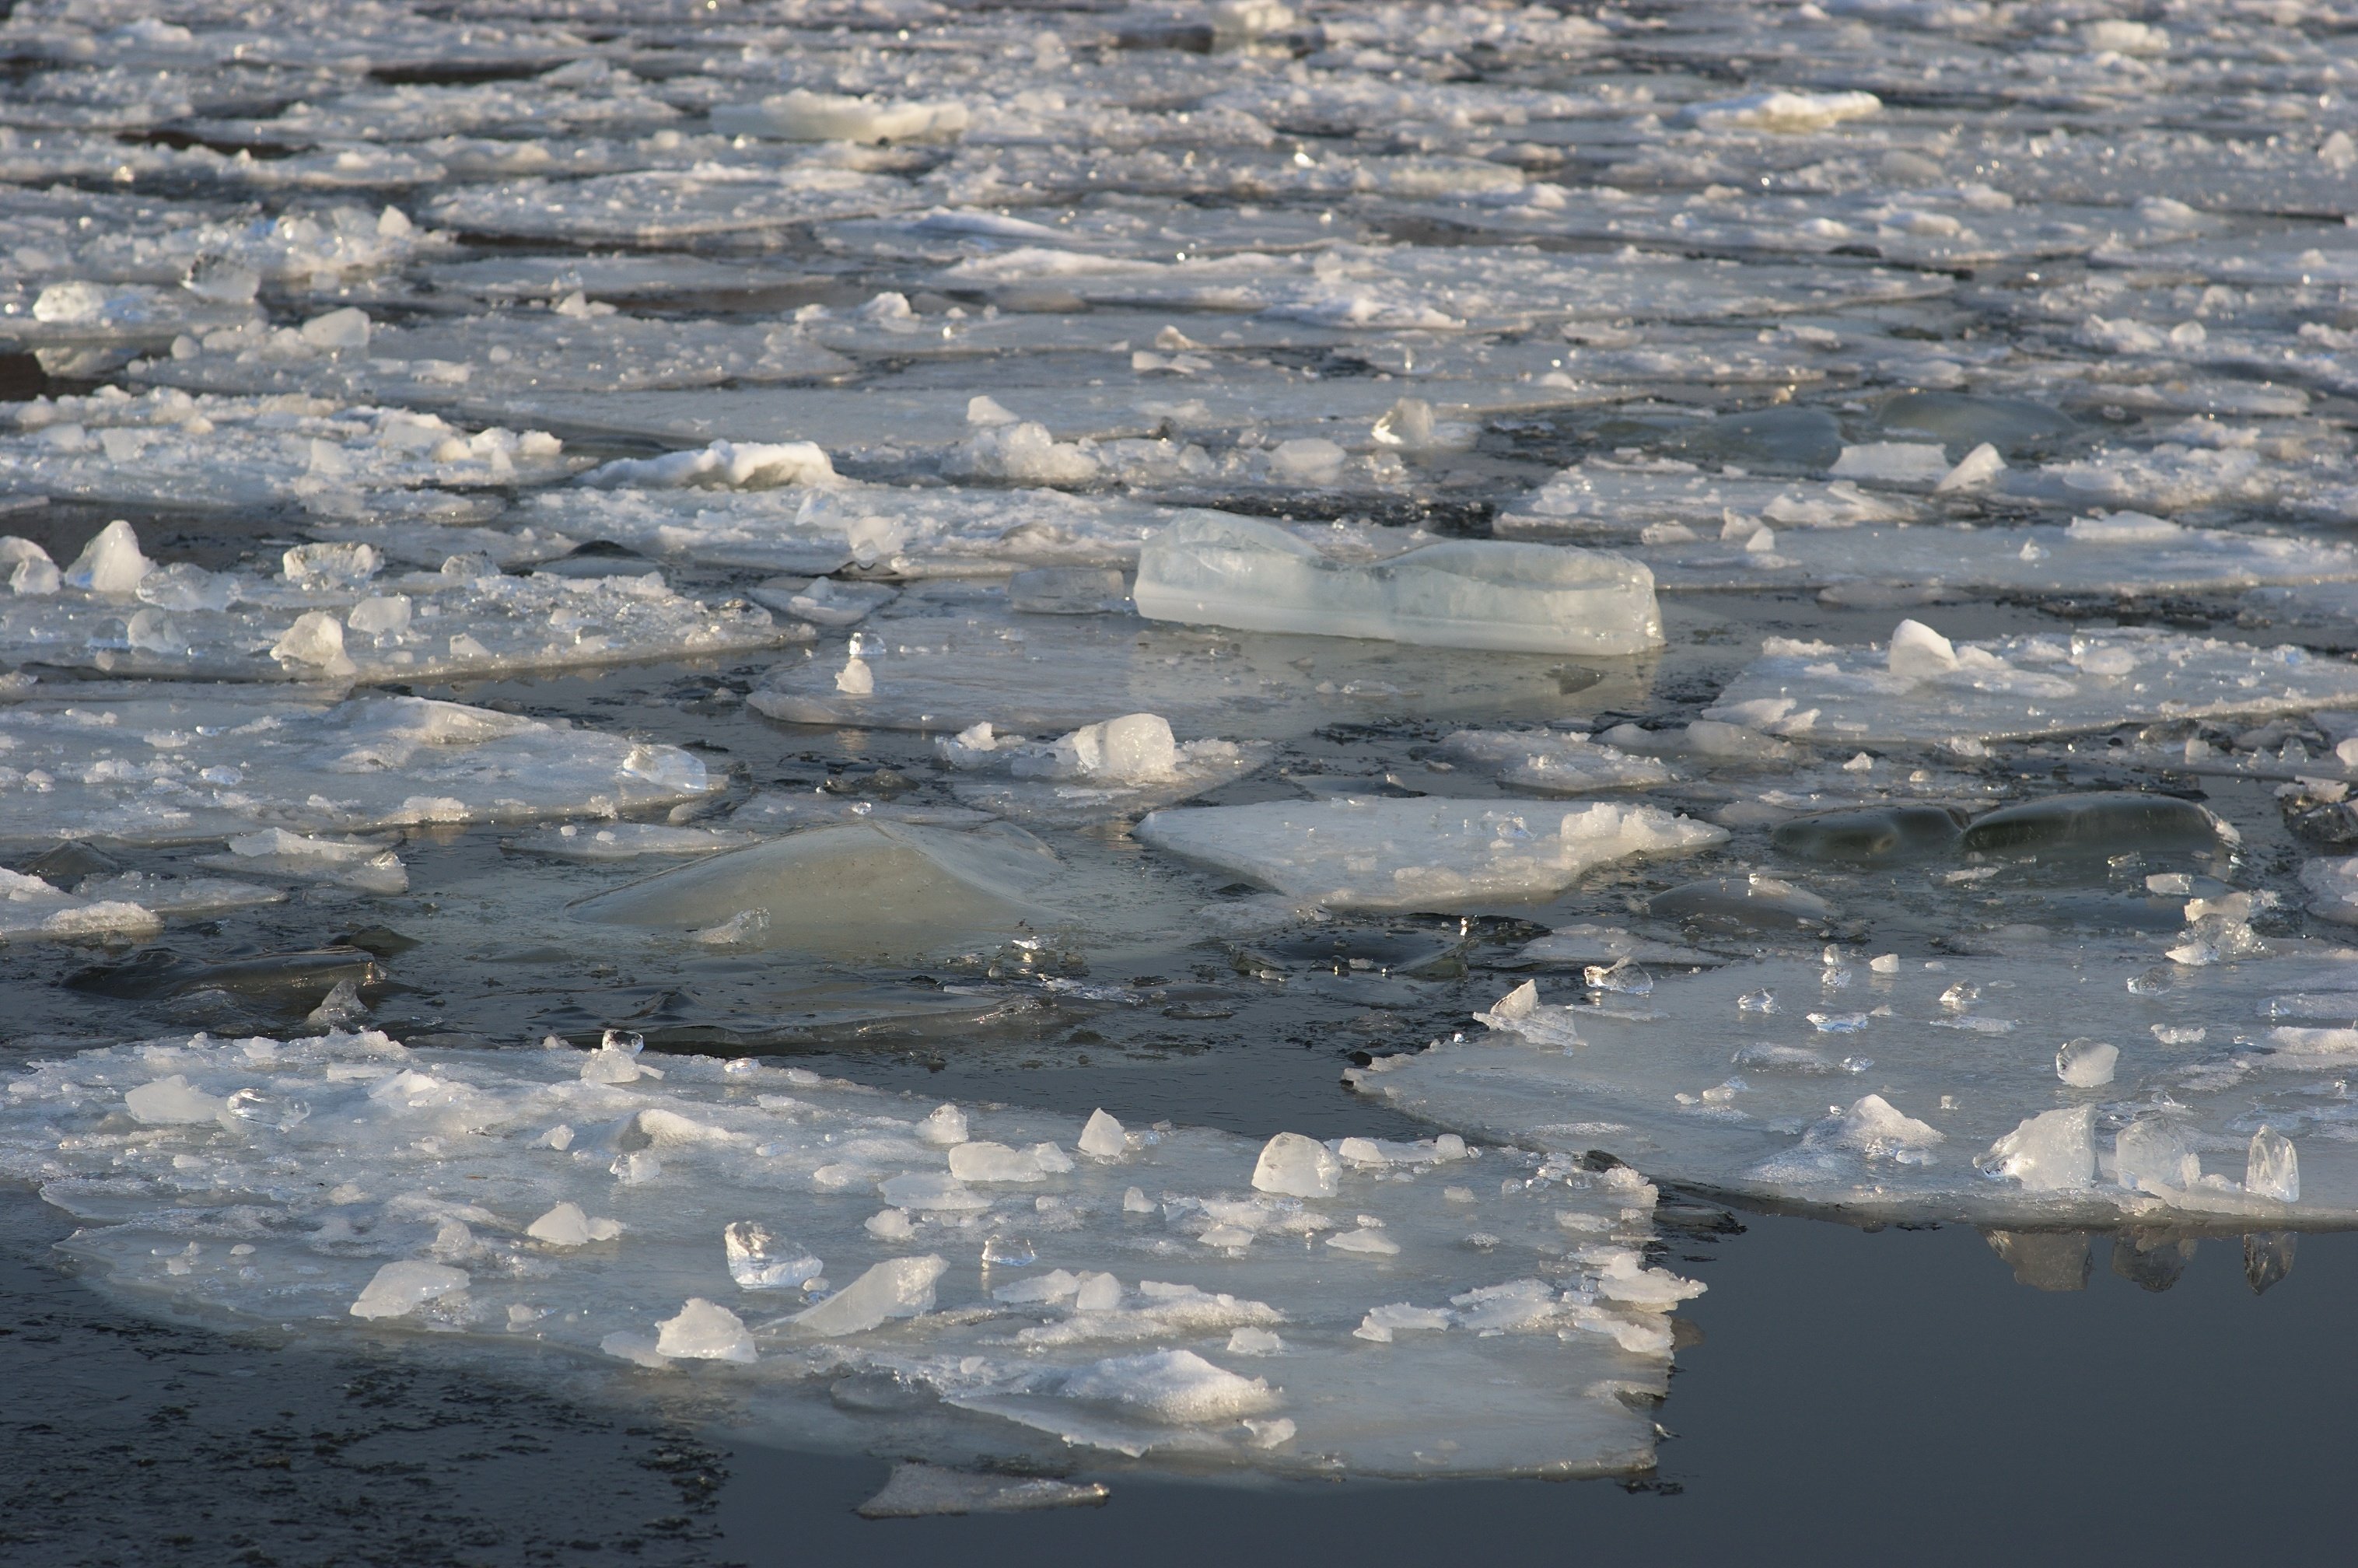
sea, water, snow, winter, light, ice, reflection, arctic, rawtherapee, germany, deutschland, berlin, walimex, samyang, pentax, 85mm, melting, lenstagged, steffenzahn, k100d, justpentax, iamflickr, 85mmf14, walimex85mm, walimexpro8514if, charlottenburg, tundra, freezing, arctic ocean